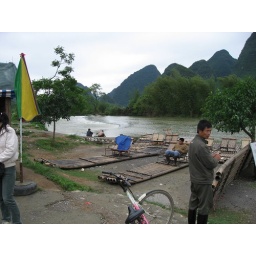
Preparing to get on some bamboo rafts. The bikes will be taken by truck to meet us down the river.